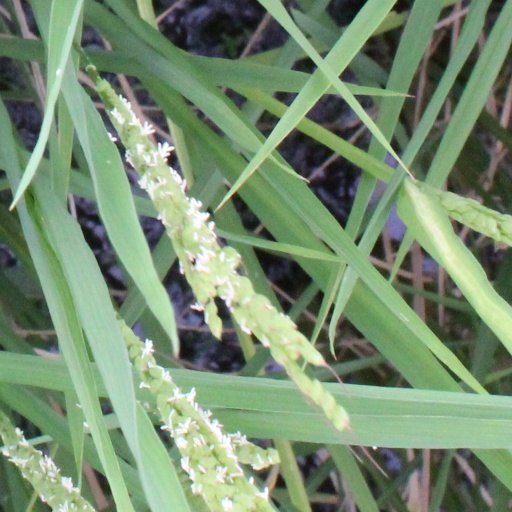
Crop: rice